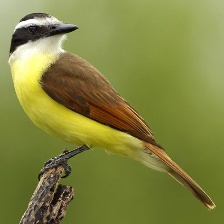
Species: GREAT KISKADEE
Scientific name: PITANGUS SULPHURATUS